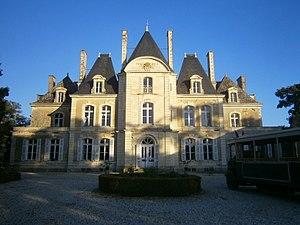
Façade ouest du château de Noirieux à Saint-Laurent-des-Mortiers (Mayenne, France).